Bottreaux Castle

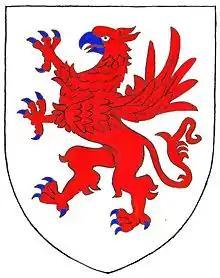
Armorials of Botreaux (the family that built/owned the castle): "Argent, a griffin segreant gules armed azure"

Bottreaux Castle was likely built sometime between 1154 and 1189 (during the reign of Henry II) by Sir William des Bottreaux, and it was anciently in the possession of the de Botreaux family, which became under William de Botreaux (1337–91) the Barons Botreaux; the castle does not actually appear in records until the 13th century.